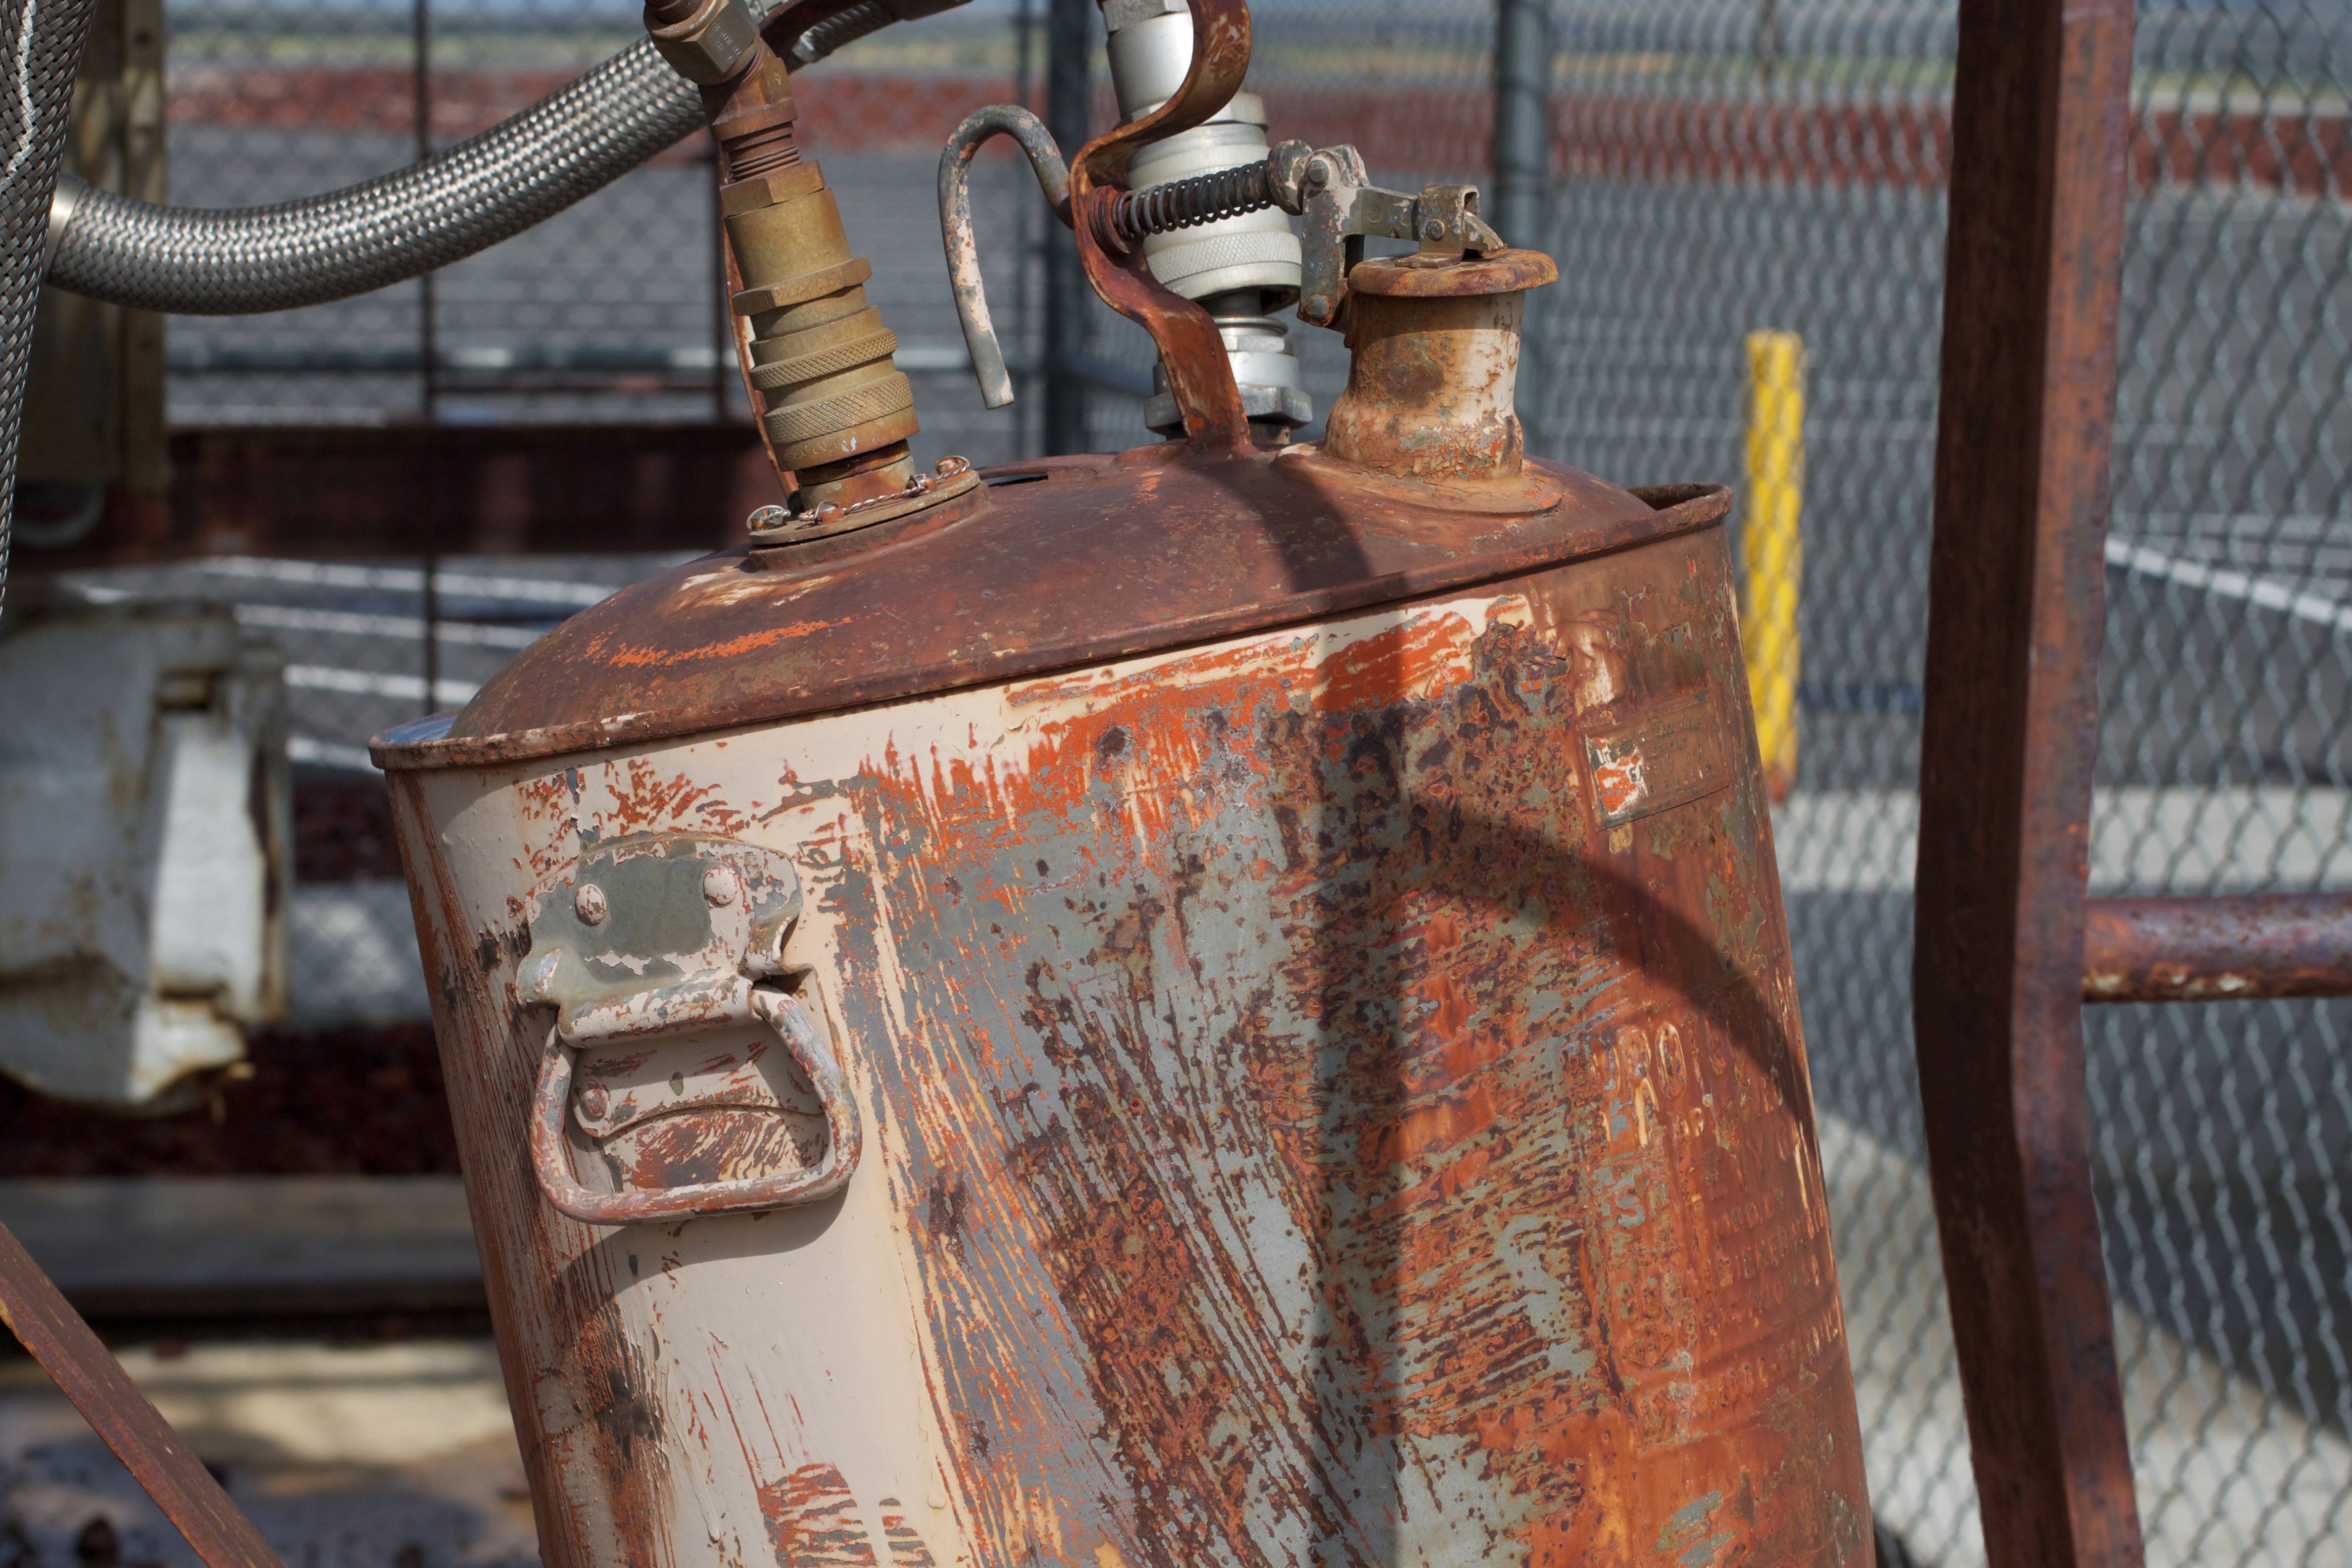
wood, antique, vehicle, machine, iron, odyssey, idaho, ebr1, man made object